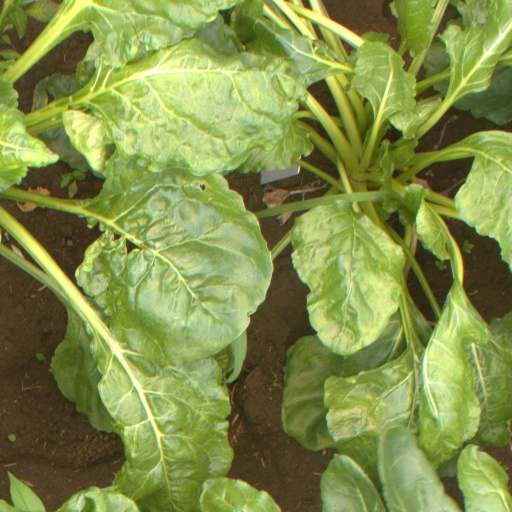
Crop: sugar beet